Auverland

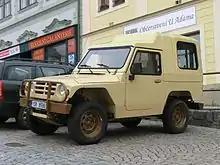
Avia 11 version of the A3

The A3 known as the Avia A11, was produced by Czech manufacturer Avia from 1994 till 1996. Avia only produced around 250 cars as the Czech Army declined the use of the A11. Hungarian bus manufacturer Ikarus intended to manufacture the Auverland A3 and A4, fitted with Peugeot petrol (2.0 L, 135 PS) or 1.9-liter diesel and turbodiesel engines. Three cars were test assembled in 2001 and two more bodies were made, before the bankruptcy of Auverland Ikarus brought a halt to the project.